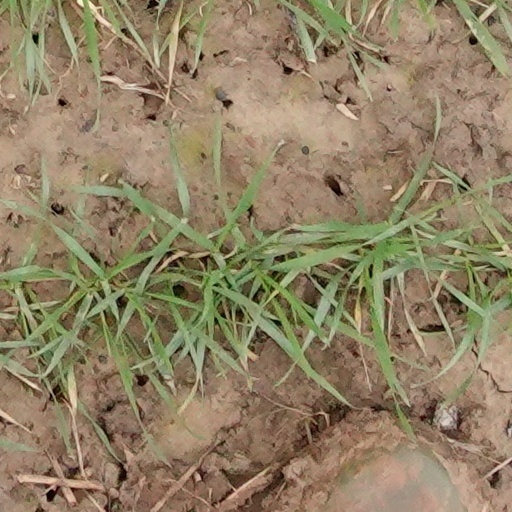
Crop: wheat